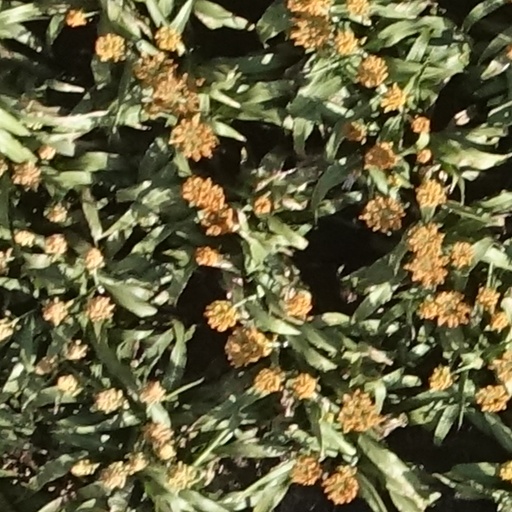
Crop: sorghum